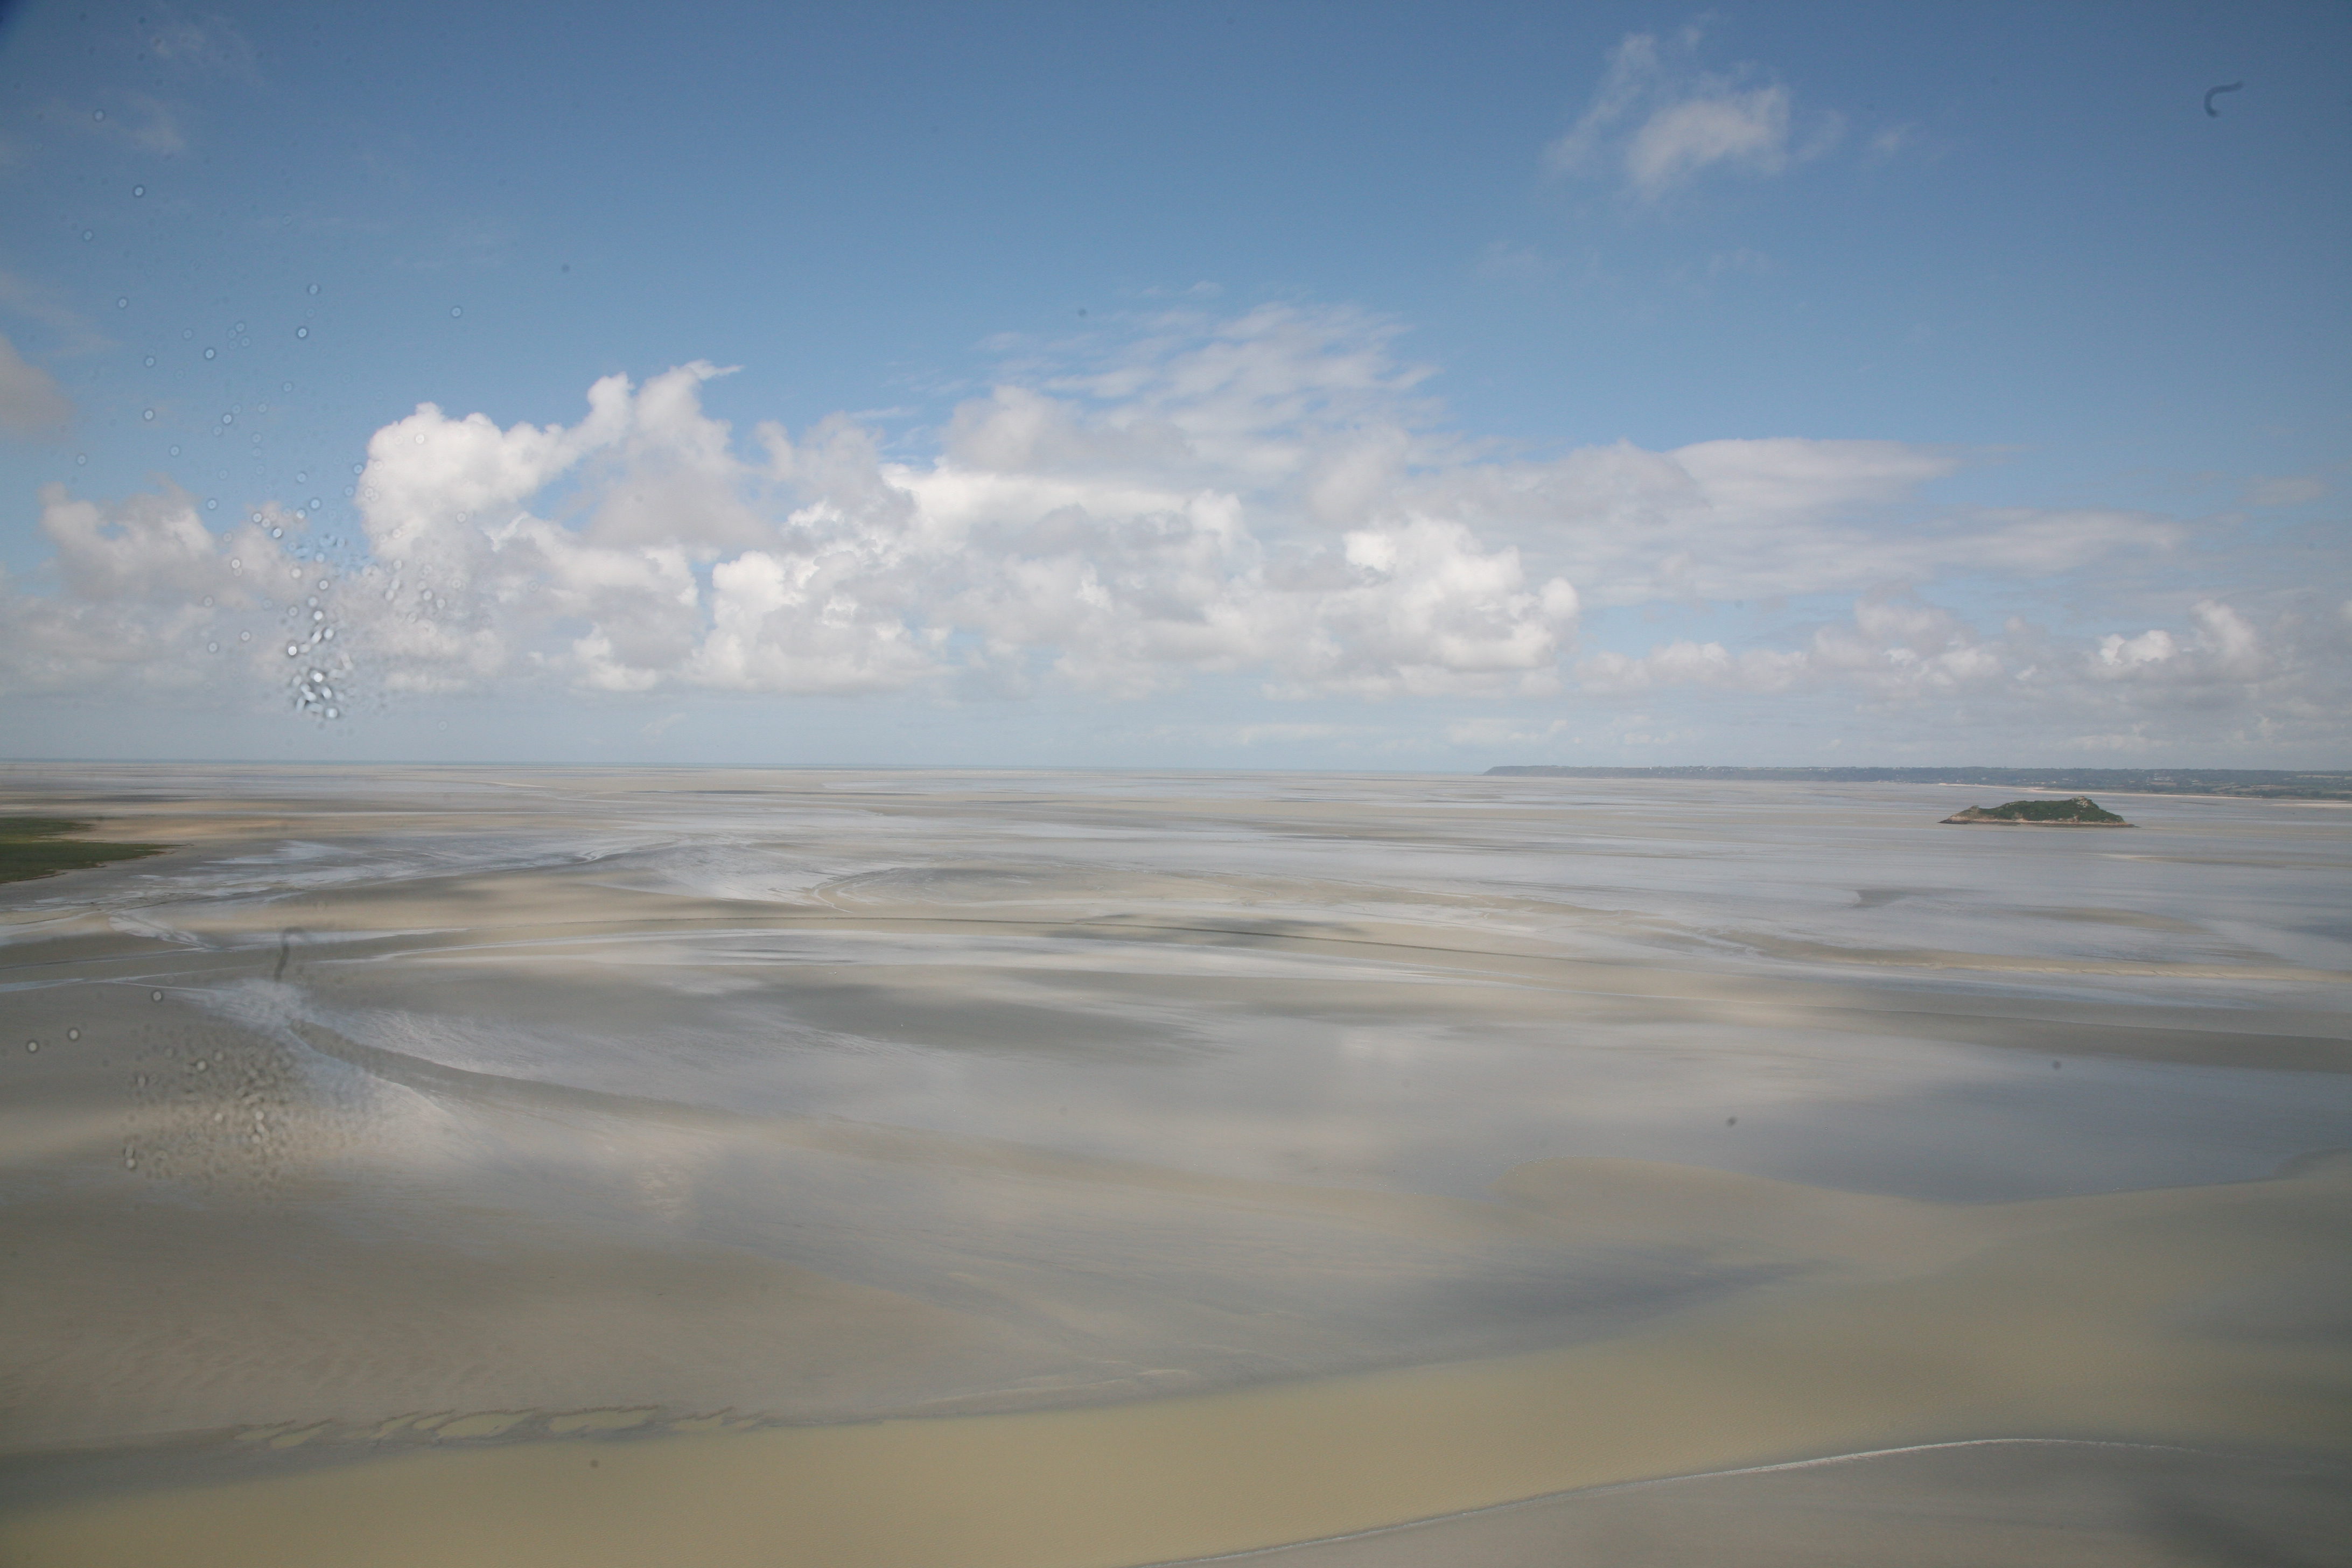
beach, sea, coast, sand, ocean, horizon, cloud, sky, sunlight, shore, wave, dawn, reflection, material, body of water, wetland, normandy, habitat, normandie, montsaintmichel, manche, saintmichaelsmount, mudflat, natural environment, wind wave